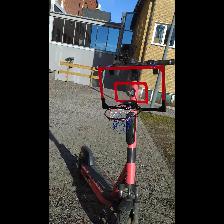
Label: NonHuman